Jainism in Tamil Nadu

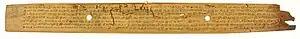

Parts of the Sangam literature in Tamil are attributed to Jain authors.